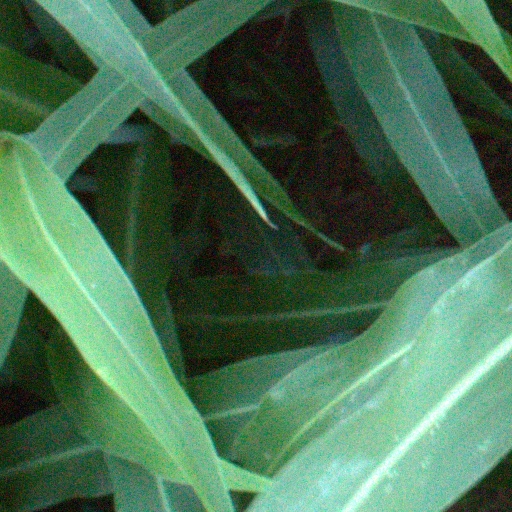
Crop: sorghum